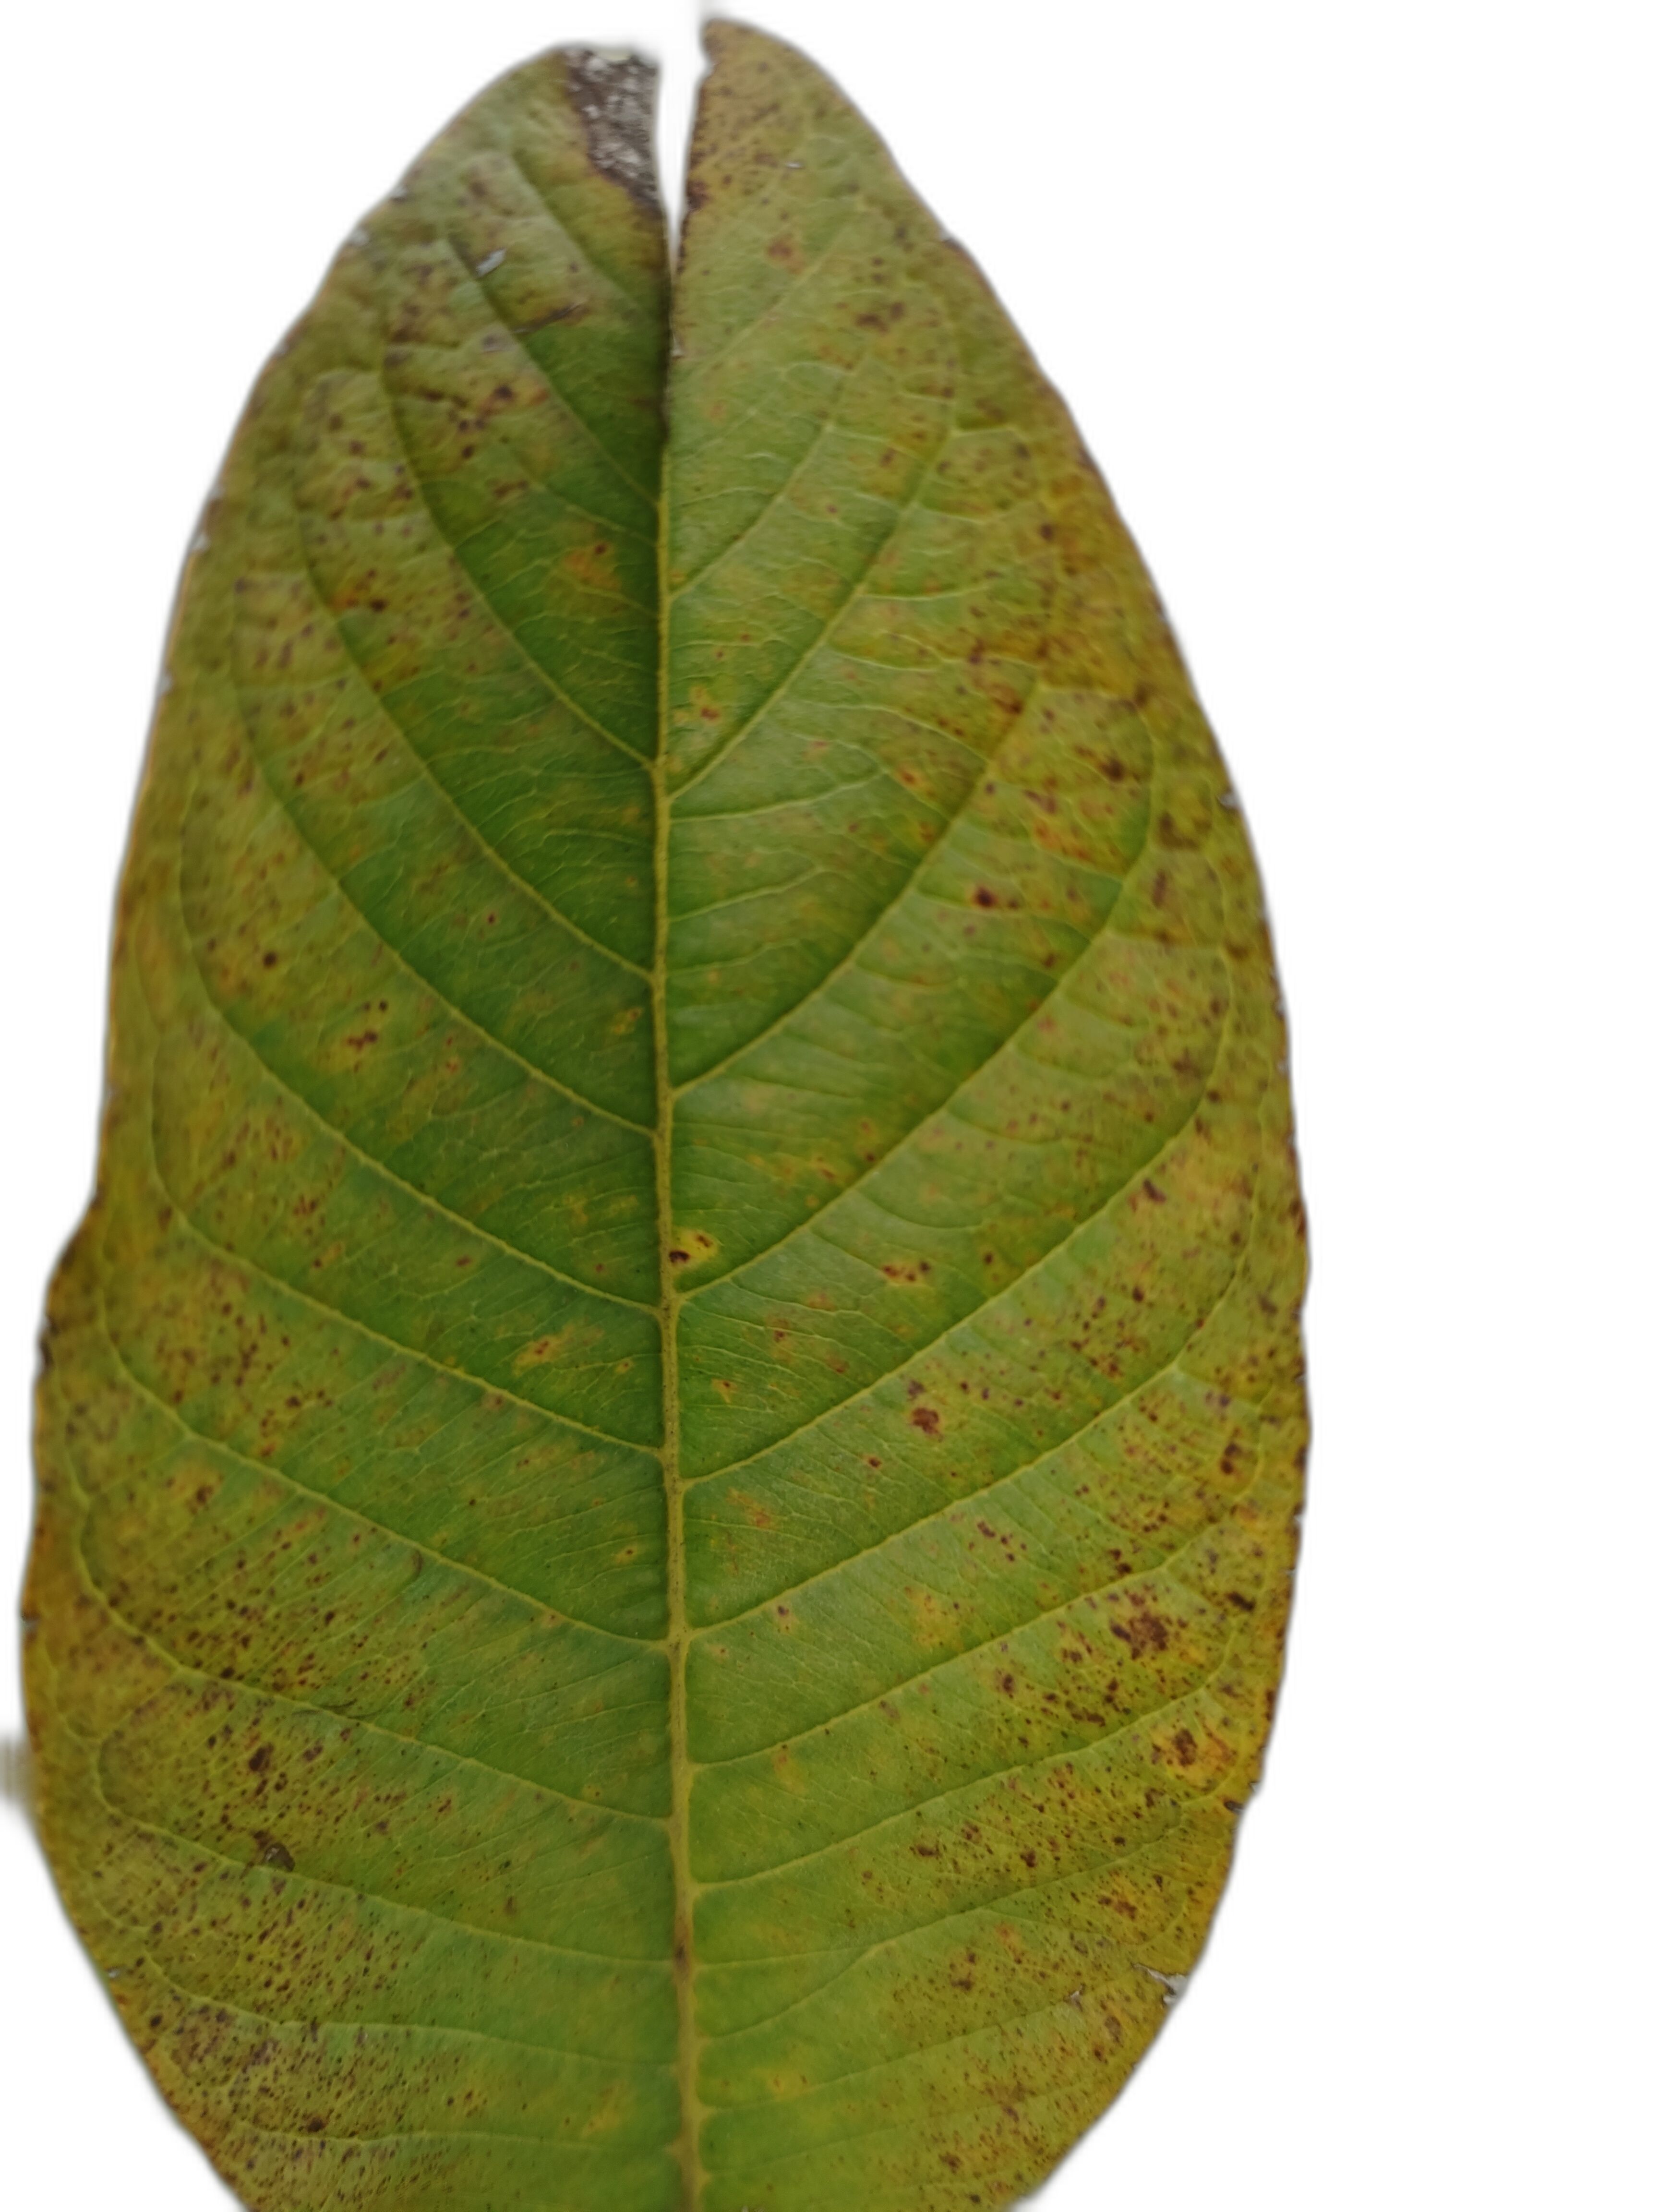
Plant part: leaf
Disease: Rust